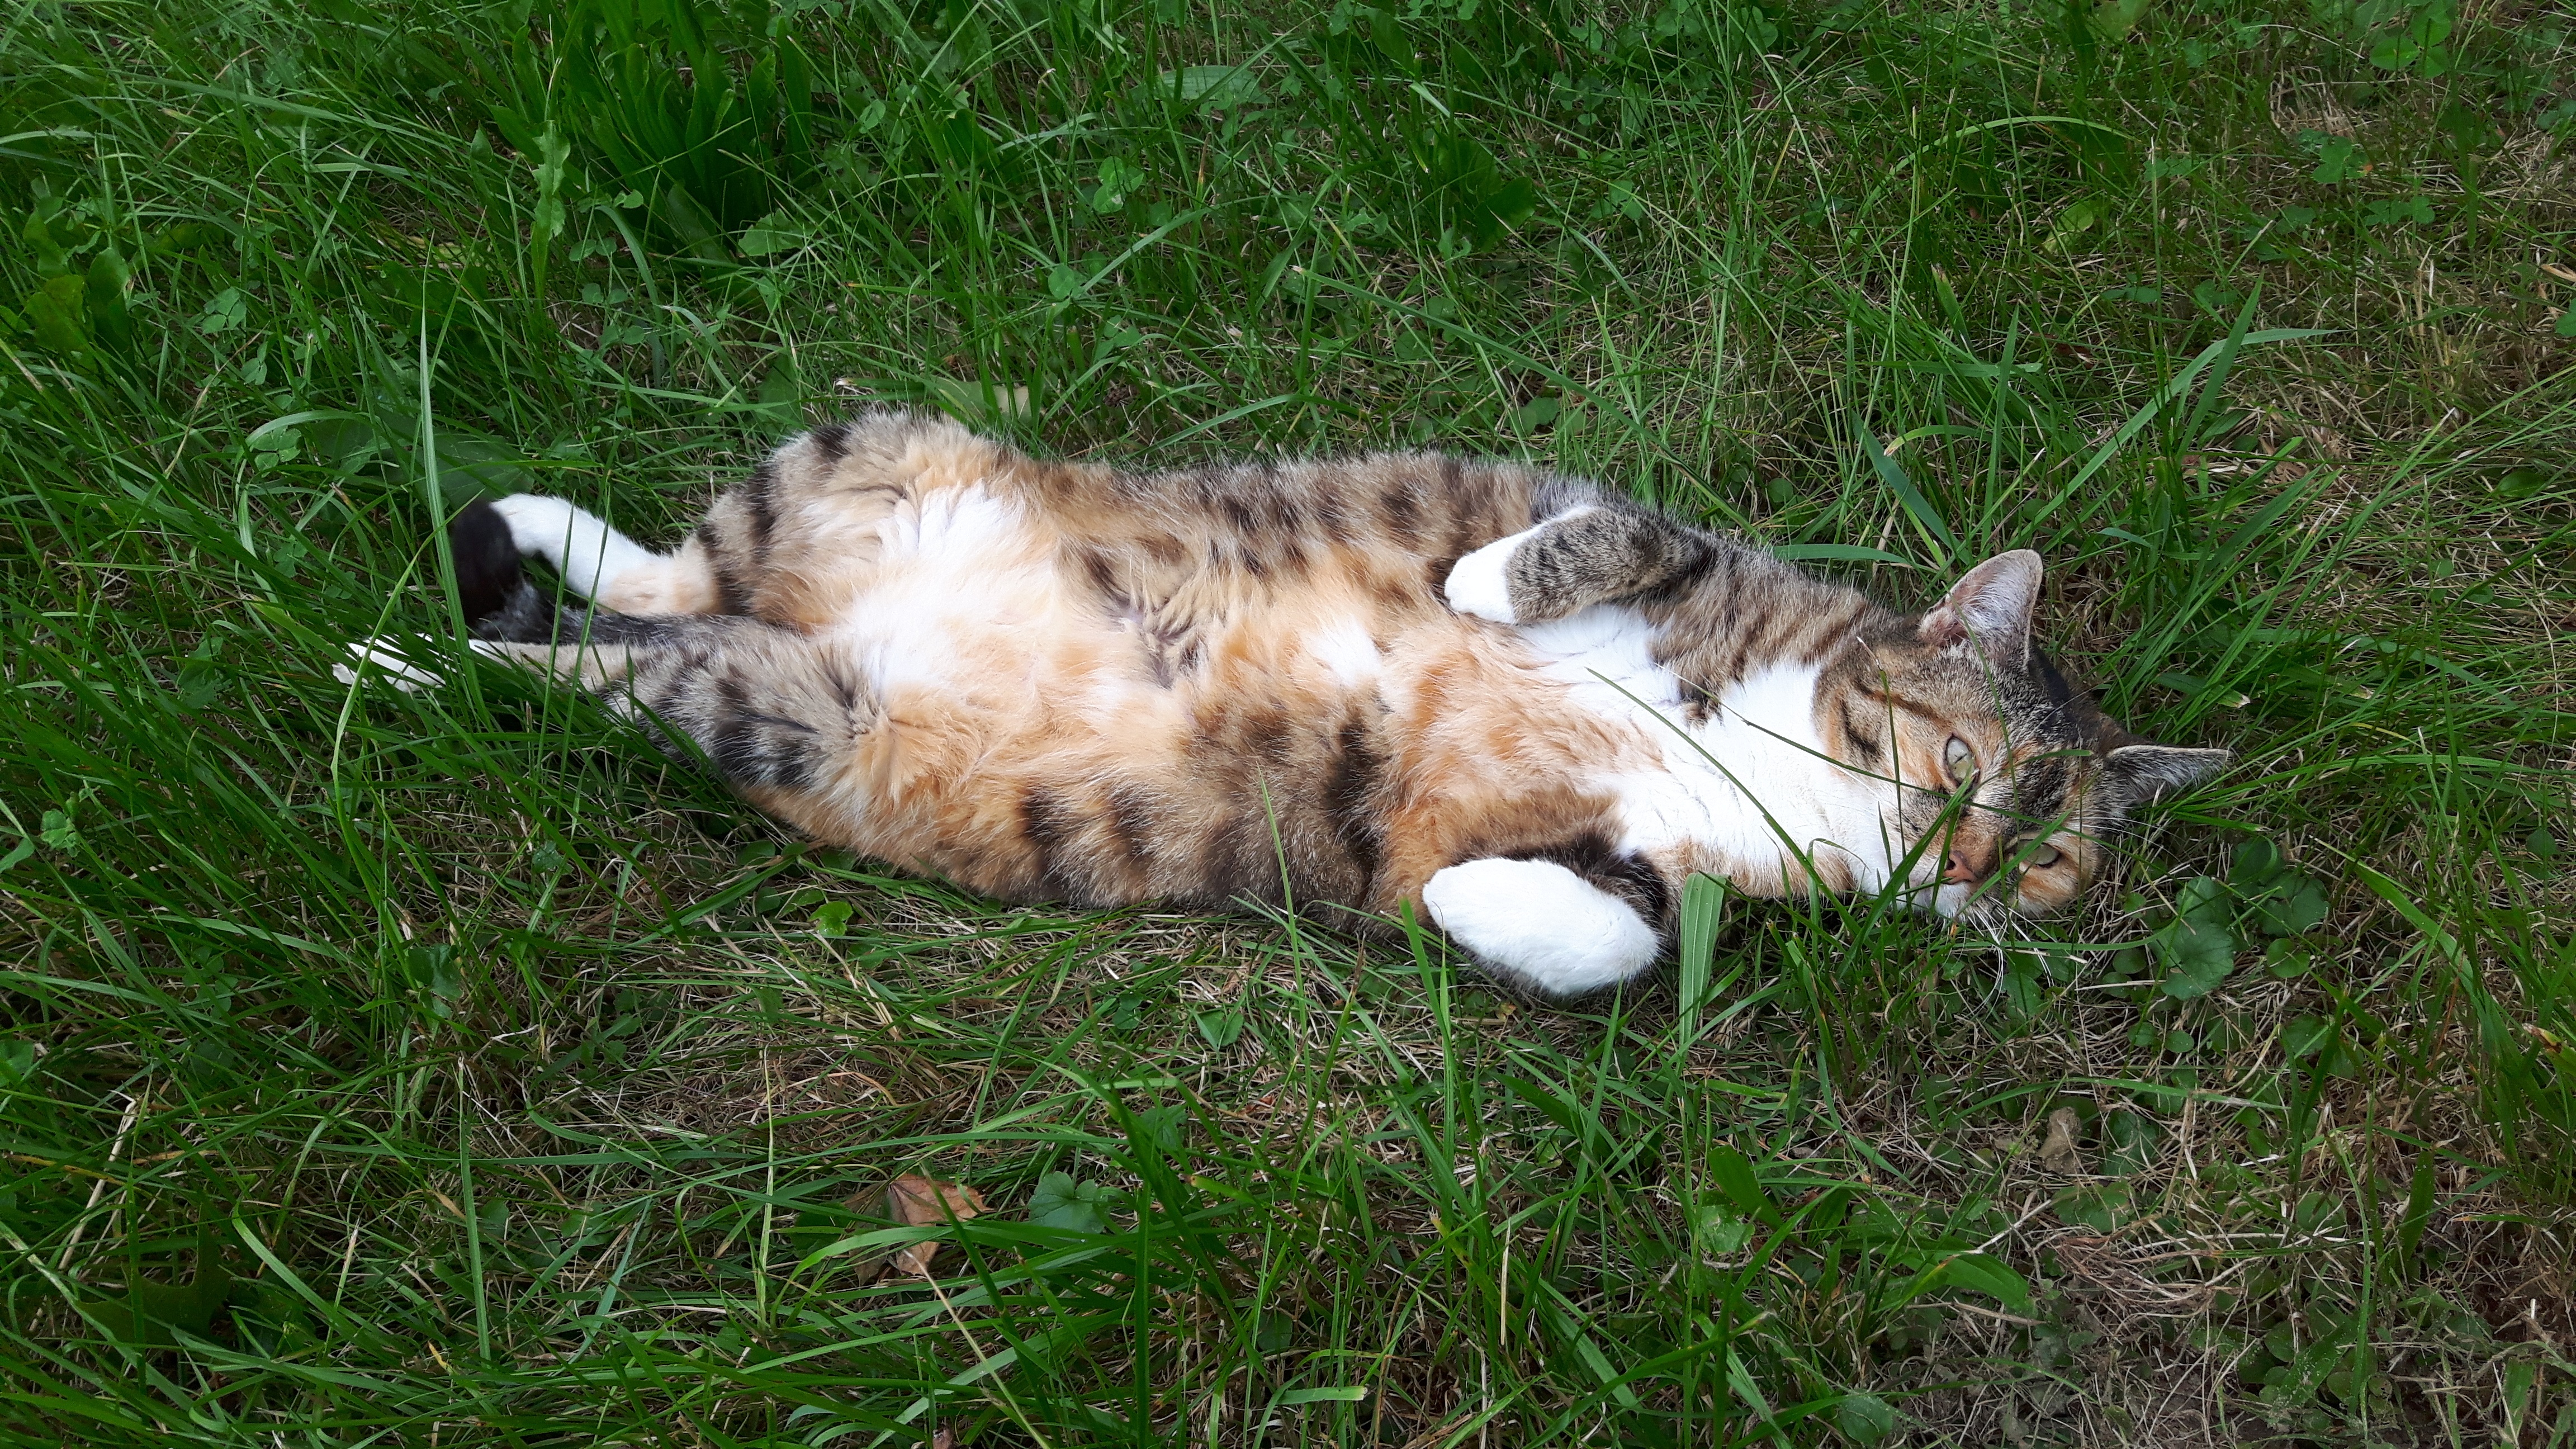
grass, photo, wildlife, green, cat, mammal, fauna, free, tiger, vertebrate, images, in the, pixabay, mietze, wild cat, small to medium sized cats, cat like mammal